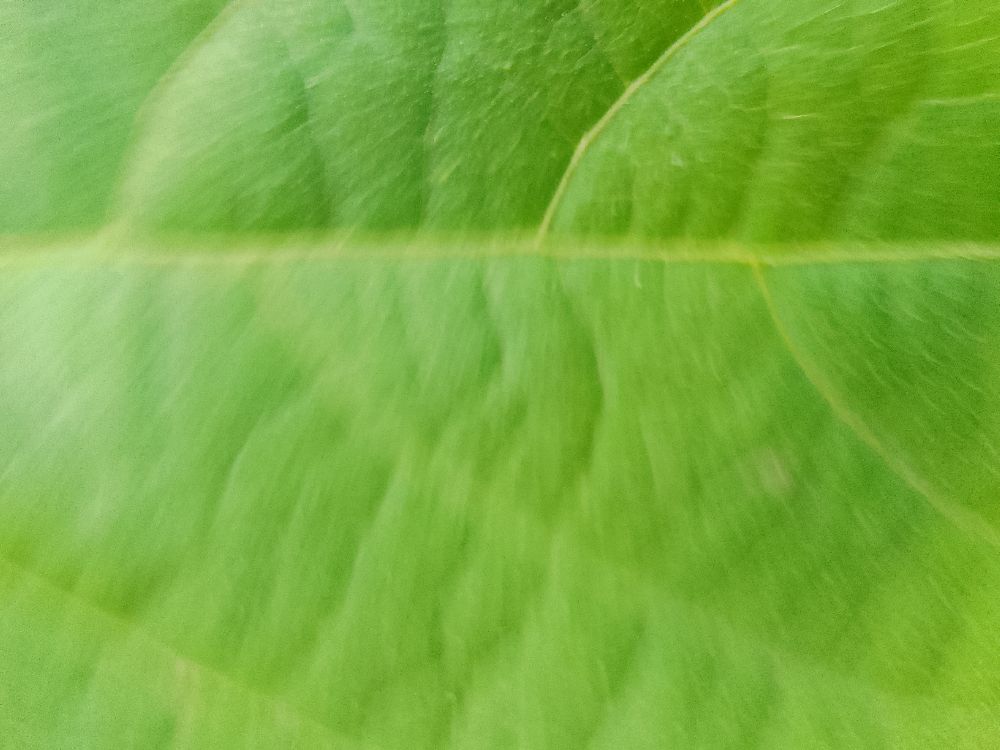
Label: healthy